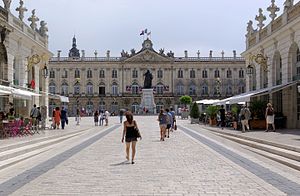
Nancy
Byens rådhus på Place Stanislas
Byens rådhus på Place Stanislas
Nancy er en by i det nordøstlige Frankrig. Den er hovedstad i departementet Meurthe-et-Moselle i regionen Grand Est. Byen har 108.172 indbyggere.